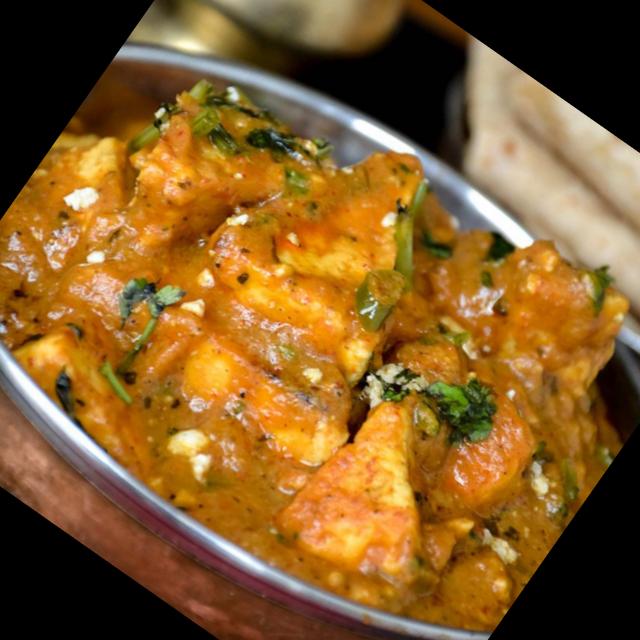
Dish: chapati